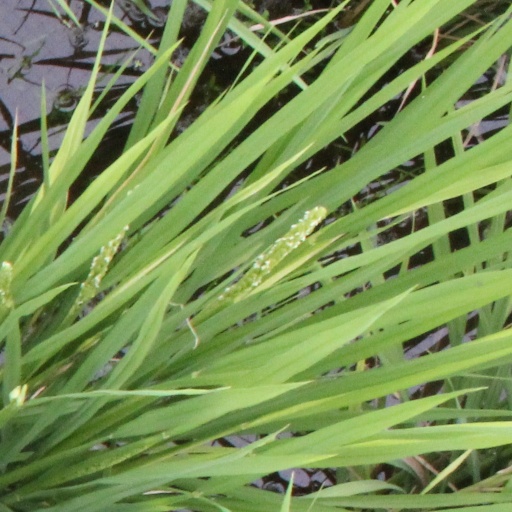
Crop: rice